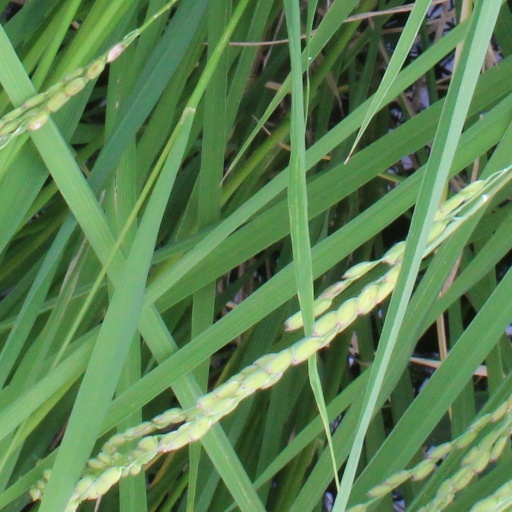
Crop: rice